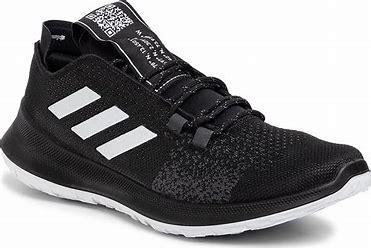
Brand: Adidas
Model: Sensebounce